Lyngen Church

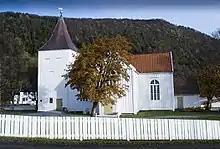
View of the church

Lyngen Church is a parish church of the Church of Norway in Lyngen Municipality in Troms county, Norway. It is located in the village of Lyngseidet. It is the main church for the Lyngen parish which is part of the Nord-Troms prosti (deanery) in the Diocese of Nord-Hålogaland. The white, wooden church was built in a cruciform style with a steeple, sacristy, and porch. The building was constructed in 1782 by an unknown architect. The church seats about 310 people.